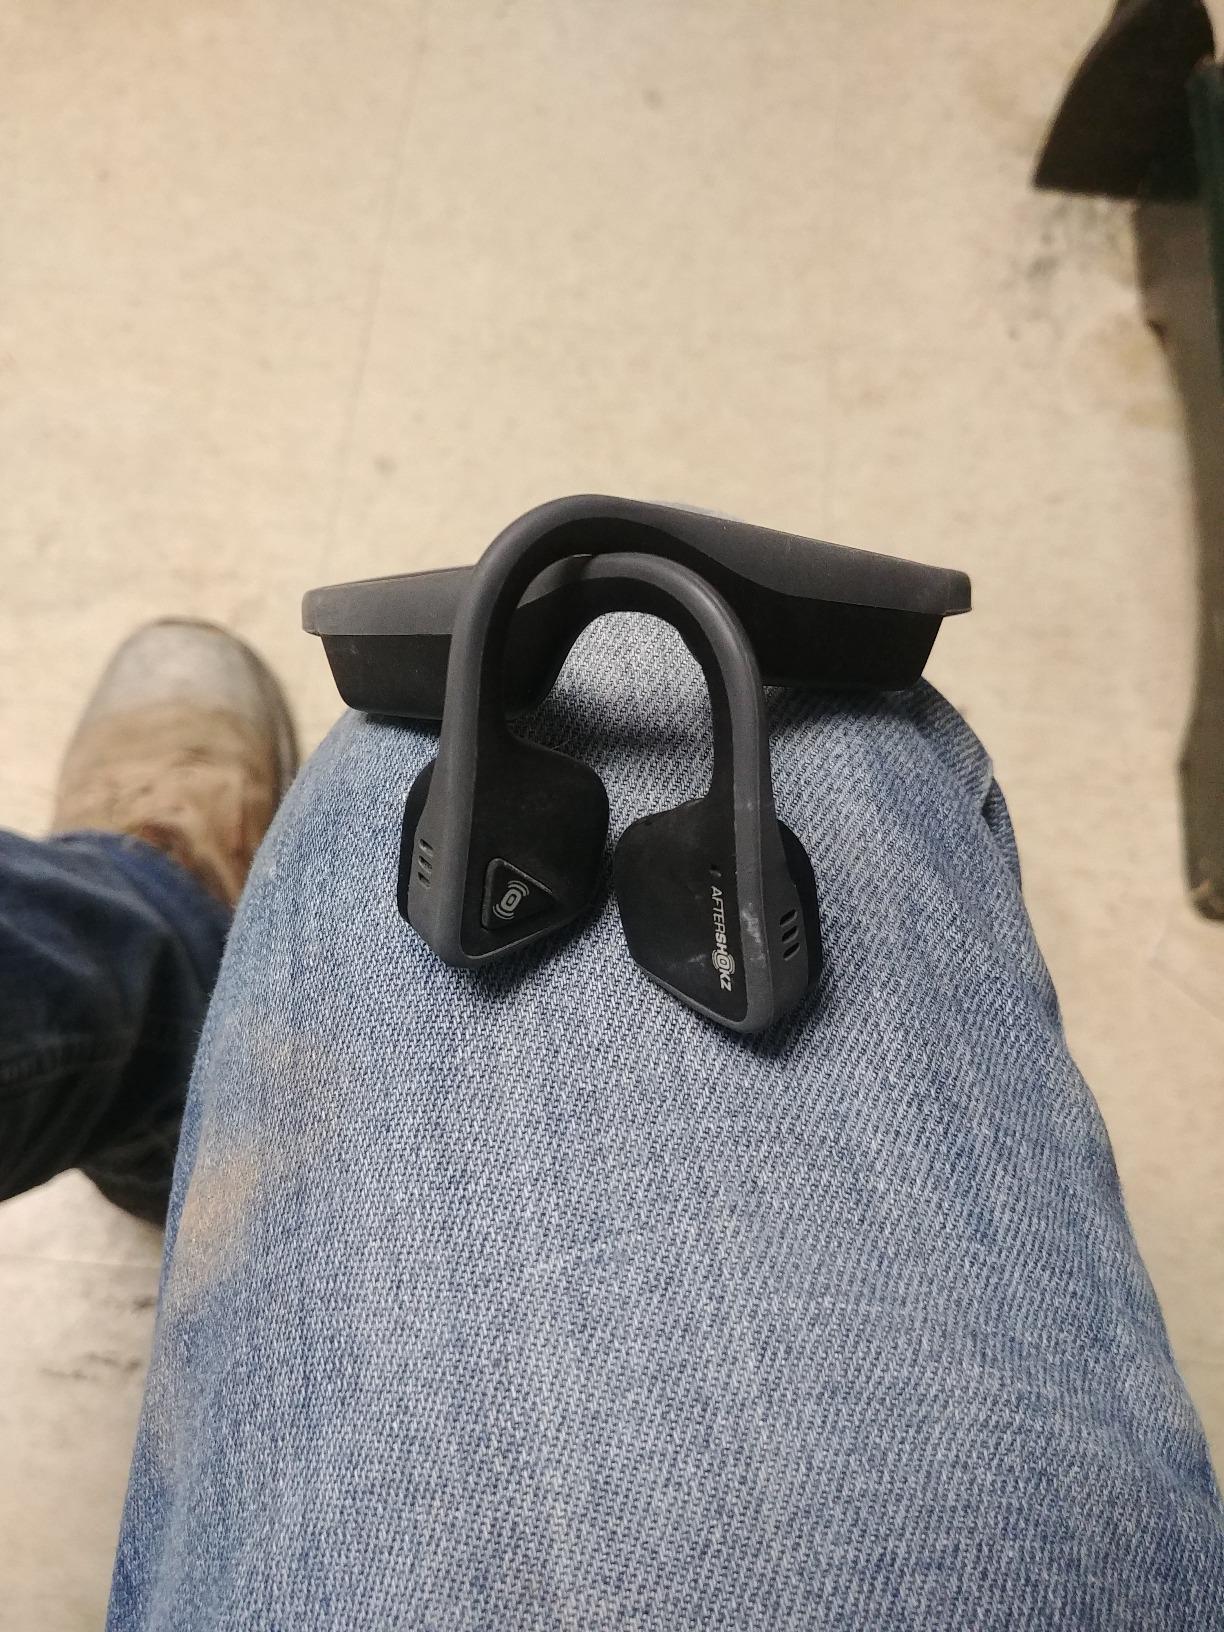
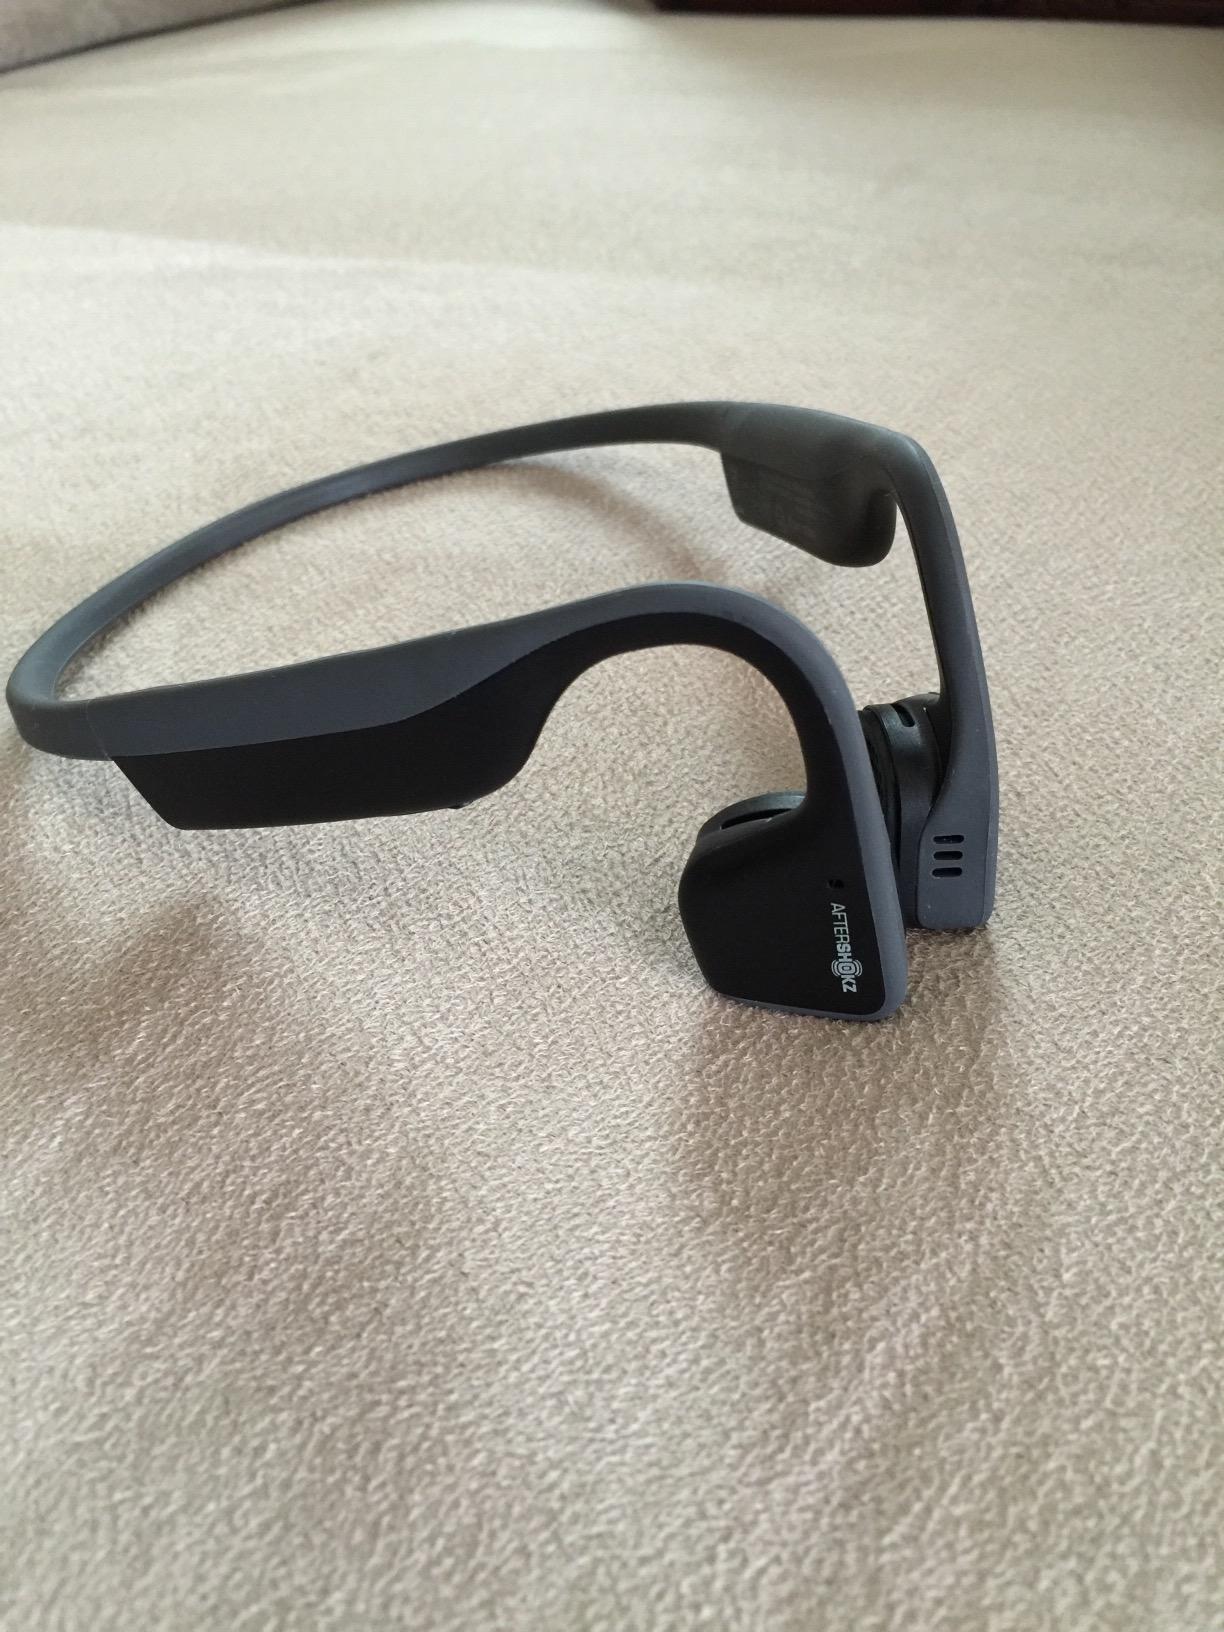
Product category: headphones
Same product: yes